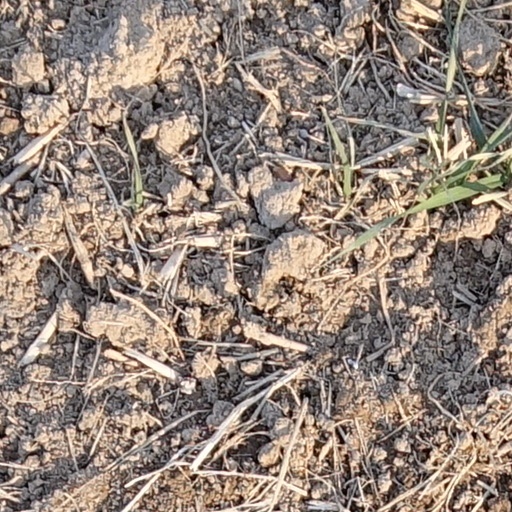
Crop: wheat